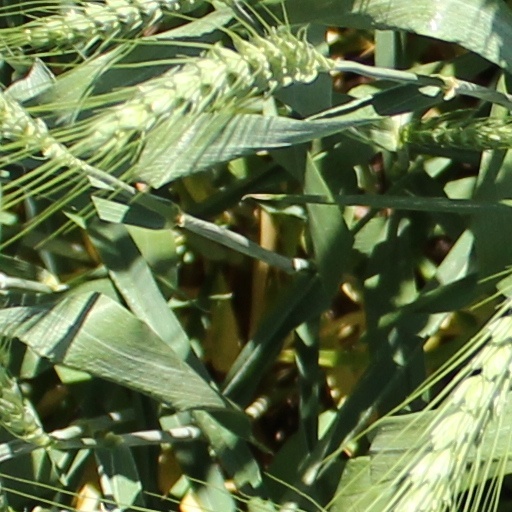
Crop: wheat